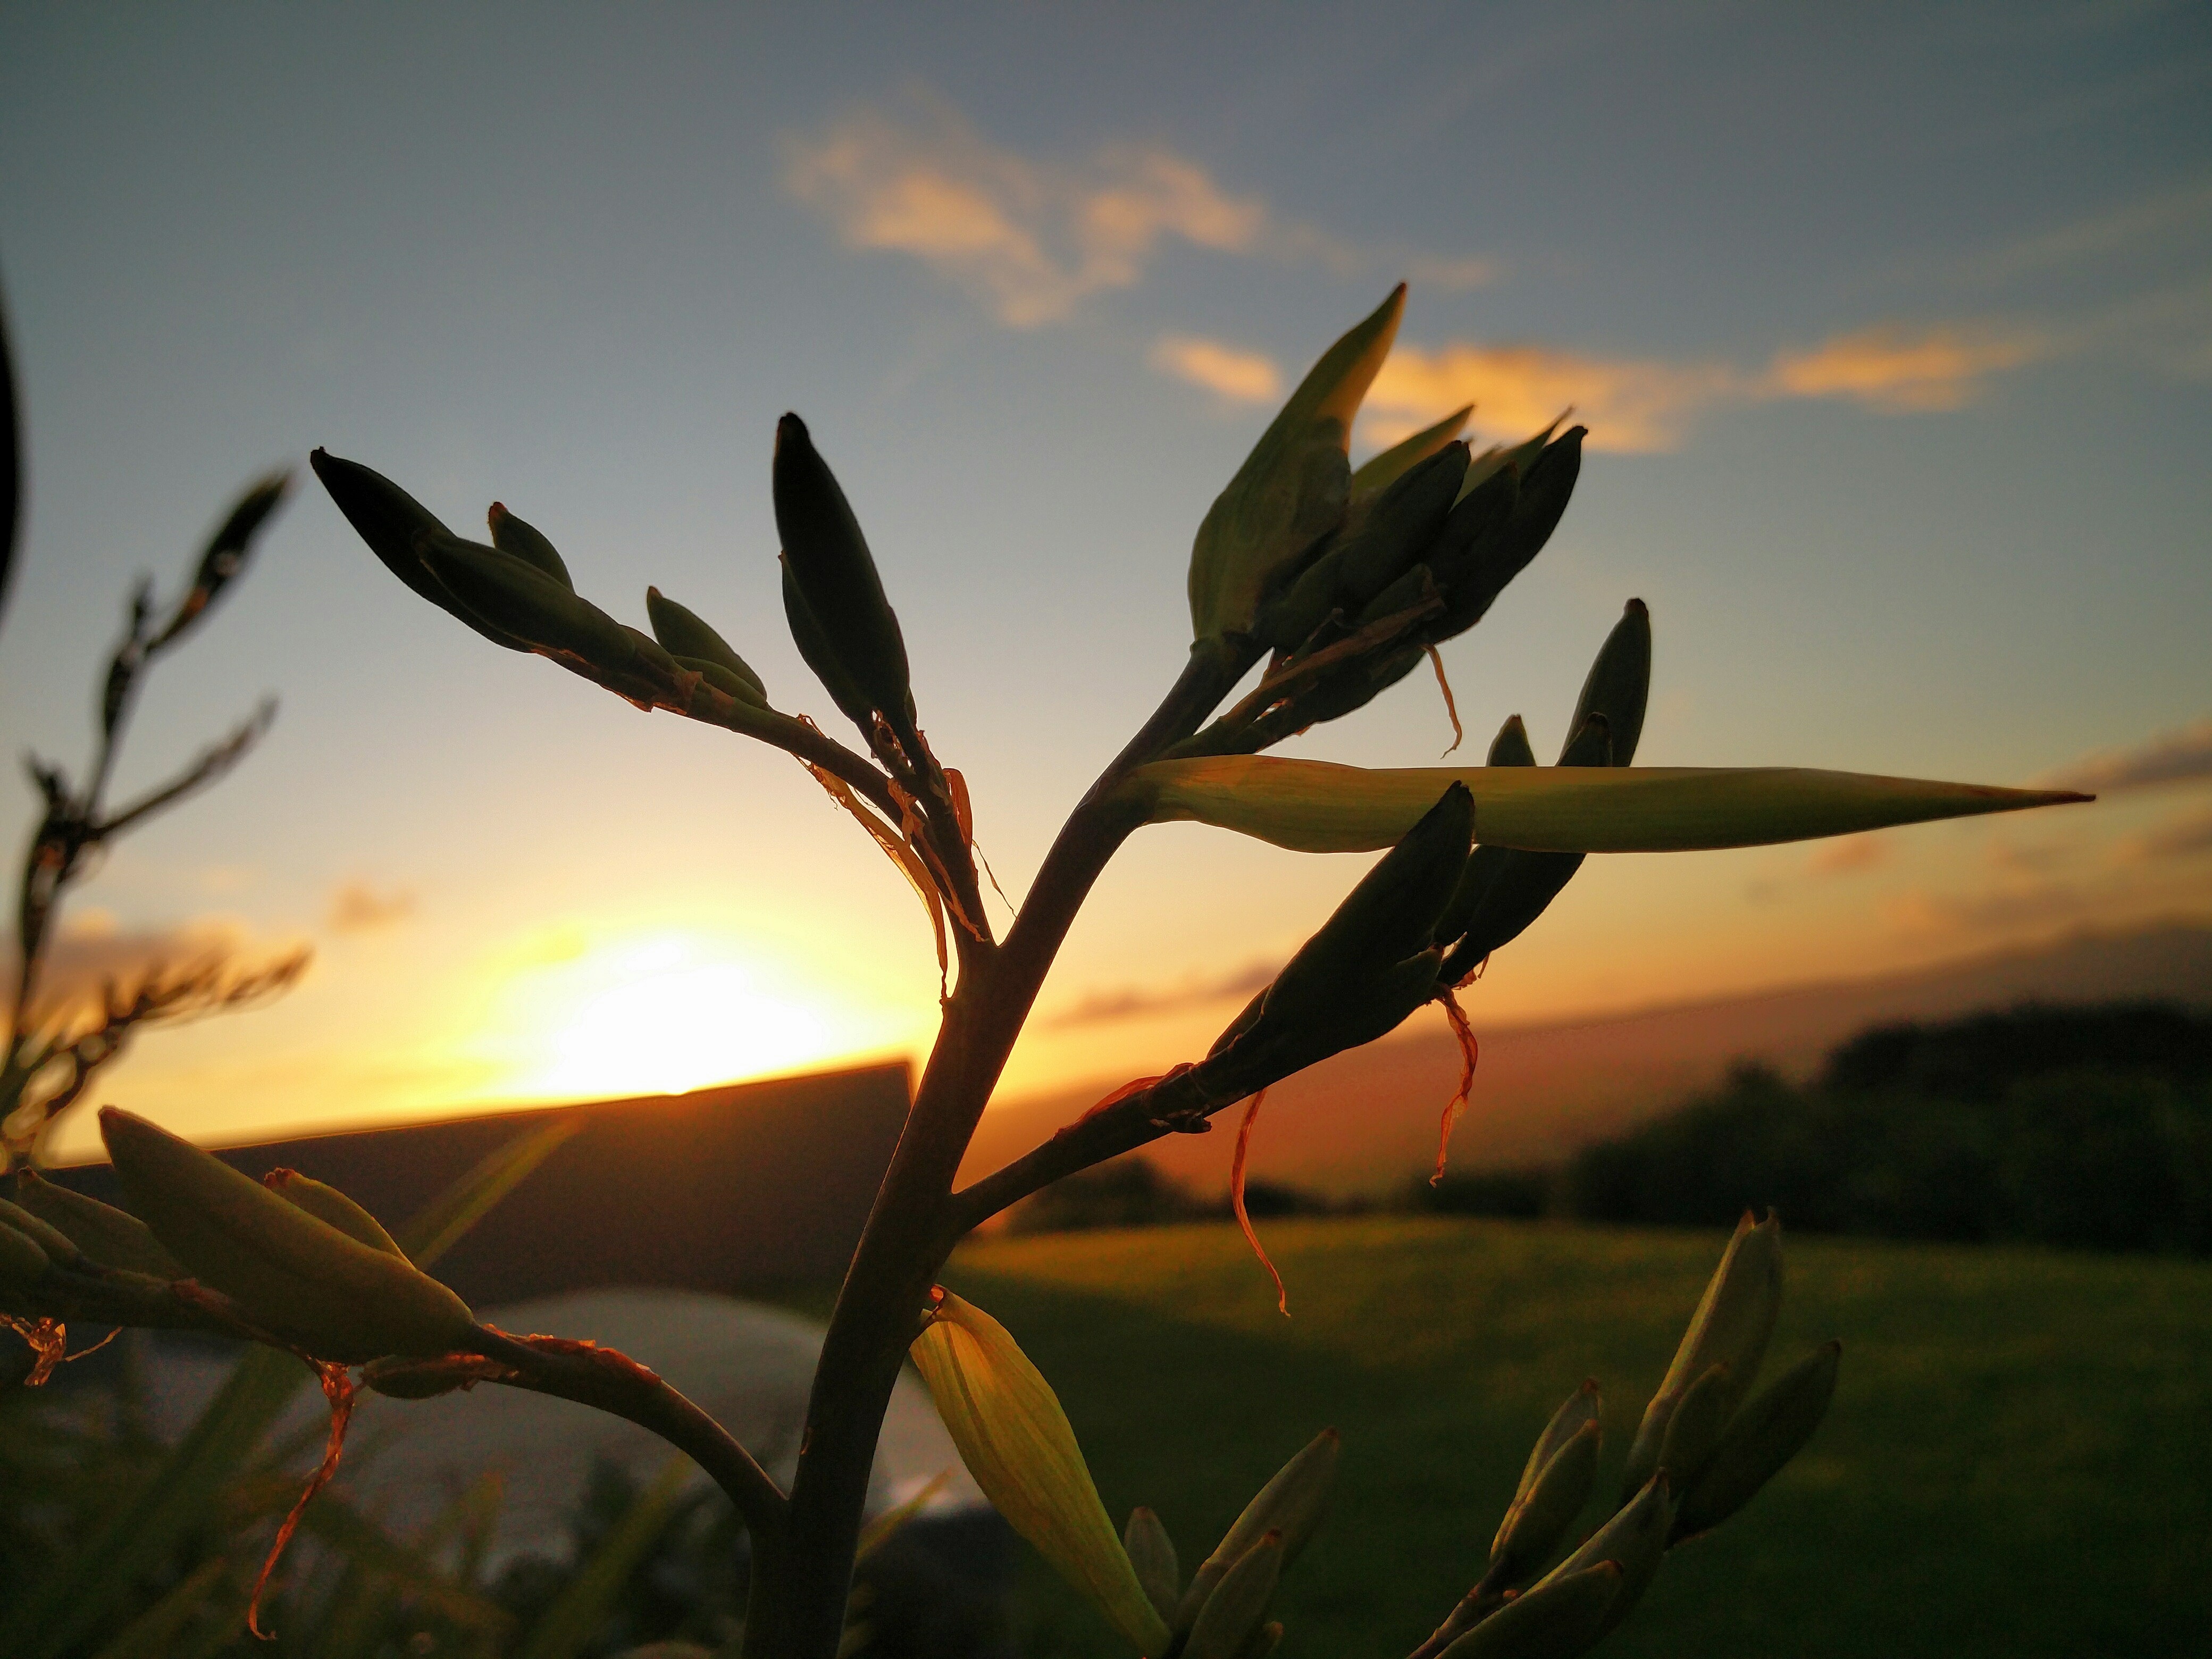
tree, nature, grass, branch, light, plant, sky, sun, sunrise, sunset, sunlight, morning, leaf, flower, dawn, dusk, evening, reflection, autumn, flora, macro photography, atmospheric phenomenon, woody plant, computer wallpaper